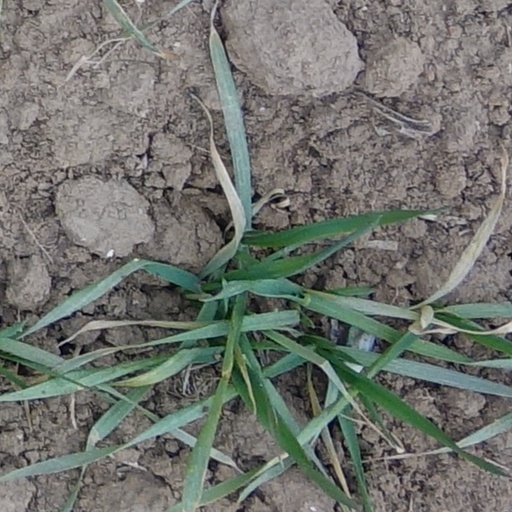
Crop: wheat